The Tomb Complex of Nereshánbo

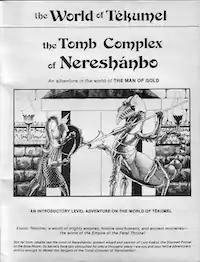
1984 Cover

The Tomb Complex of Nereshánbo is a 1984 science fantasy tabletop role-playing game introductory "" adventure set in the world of Tékumel, published by Tékumel Games.